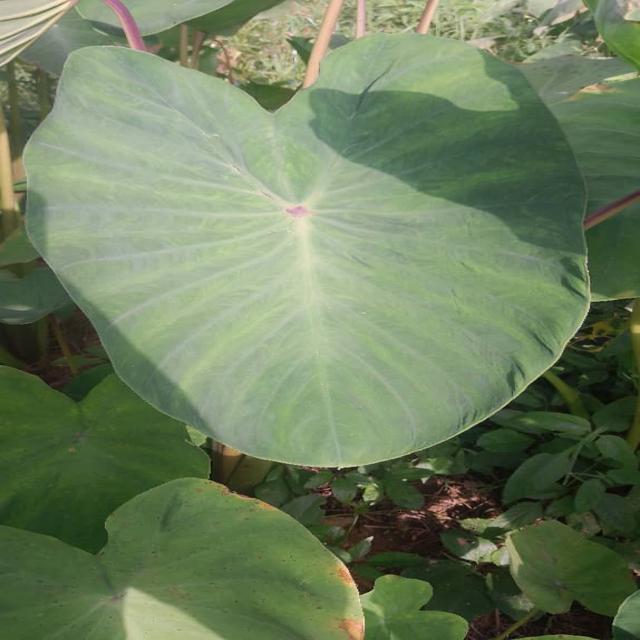
Label: Healthy